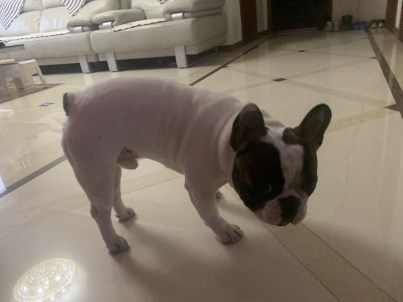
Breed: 1121-n000002-French_bulldog